Tony Vaccaro

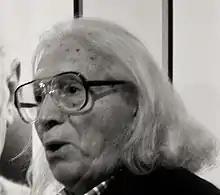
Vaccaro in 2009

Michelantonio Celestino Onofrio Vaccaro (December 20, 1922 – December 28, 2022) was an American photographer who is best known for his photos taken in Europe during 1944 and 1945, and in Germany immediately following World War II. He subsequently became a fashion and lifestyle photographer for American magazines.